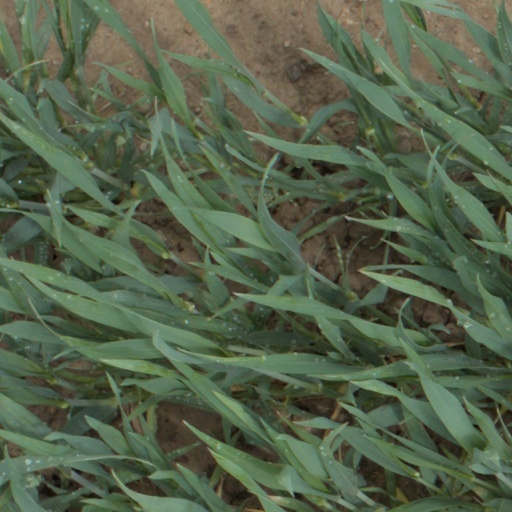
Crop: wheat